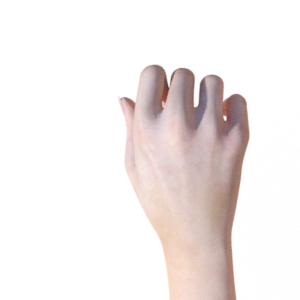
Label: rock